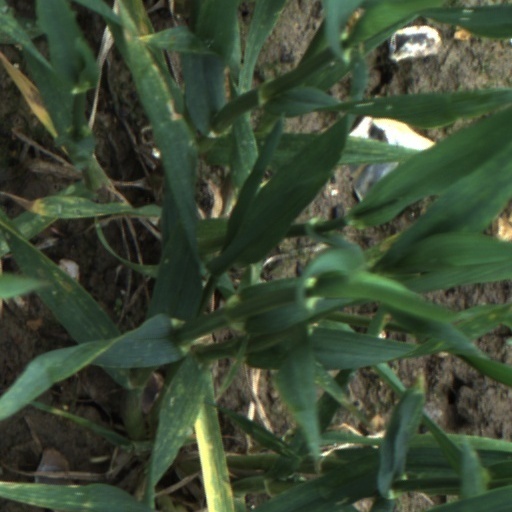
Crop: wheat